History of Burgundy

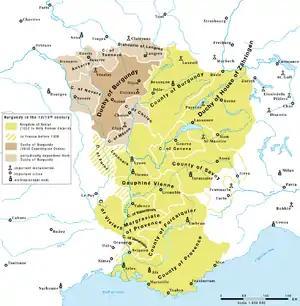
The Kingdom of Burgundy (Arles) and the Capetian Duchy of Burgundy in the 12th and 13th centuries

Under the Carolingian rule, since 751, Burgundy became the central region within the realm of Carloman I (768-771). In 843, under the Treaty of Verdun, most of Burgundy became part of the Middle Francia that included lands from the North Sea to central Italy and was ruled by emperor Lothair I, while the northwestern part of Burgundy was assigned to the kingdom of West Francia, thus setting the bases for a lasting division of Burgundian lands.